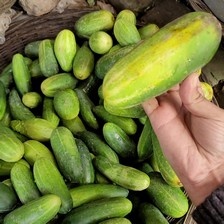
Label: cucumber